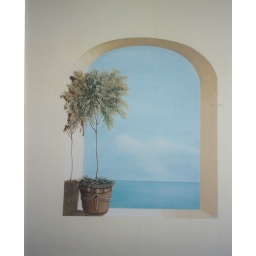
On a wall in the bar of a hotel.